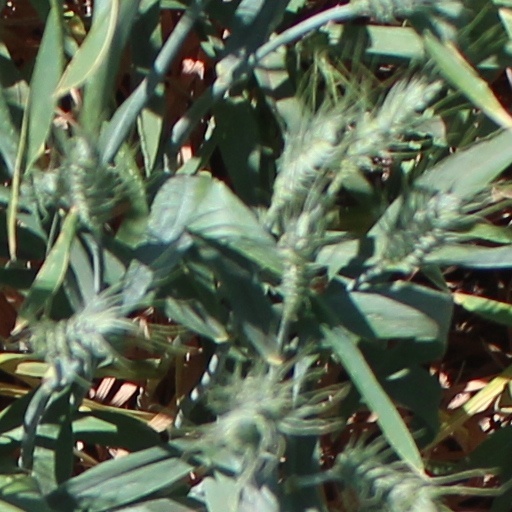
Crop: wheat